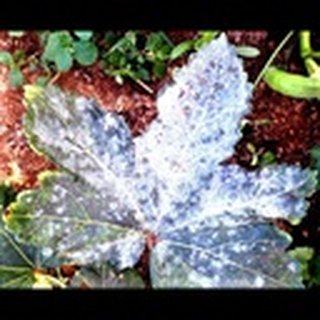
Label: cotton_powdery_mildew